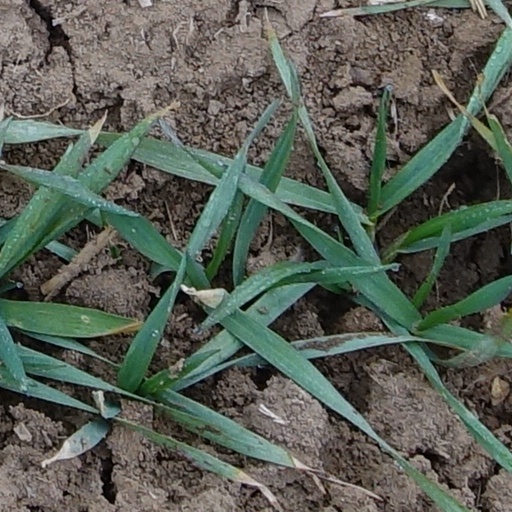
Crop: wheat